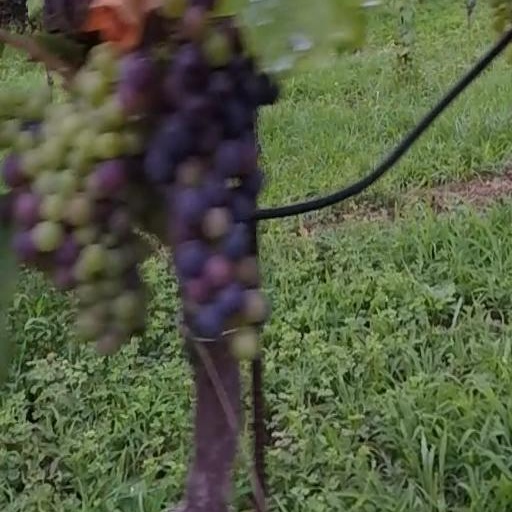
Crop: grape